Ram (album)

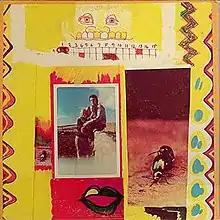
Back cover of the "Ram" album

"Ram On", from the album's first side, is reprised on the second side, before the album's final track, "The Back Seat of My Car". McCartney brought in a group of New York-based freelancers, including past and present members of the New York Philharmonic, to play on "Uncle Albert/Admiral Halsey", "Long Haired Lady" and "The Back Seat of My Car", as well as the McCartneys' song "Another Day", with arrangements by George Martin. "Uncle Albert/Admiral Halsey" is in a similar vein to the "Abbey Road" medley, consisting of several unfinished songs combined into one. Videos were made for "3 Legs" and "Heart of the Country" from footage filmed at High Park, Campbeltown on 5–6 June 1971 and edited by Roy Benson.